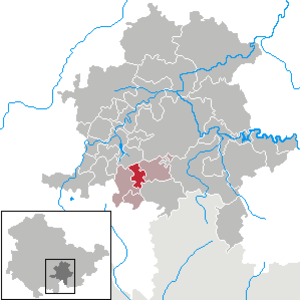
Schmiedefeld est une municipalité allemande du land de Thuringe, dans l'arrondissement de Saalfeld-Rudolstadt, au centre de l'Allemagne. En 2015, sa population est de 989 habitants.